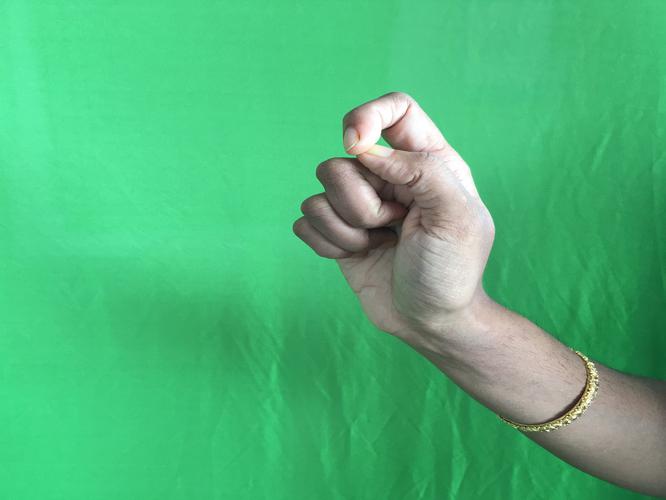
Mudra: Kapith
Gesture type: single_hand